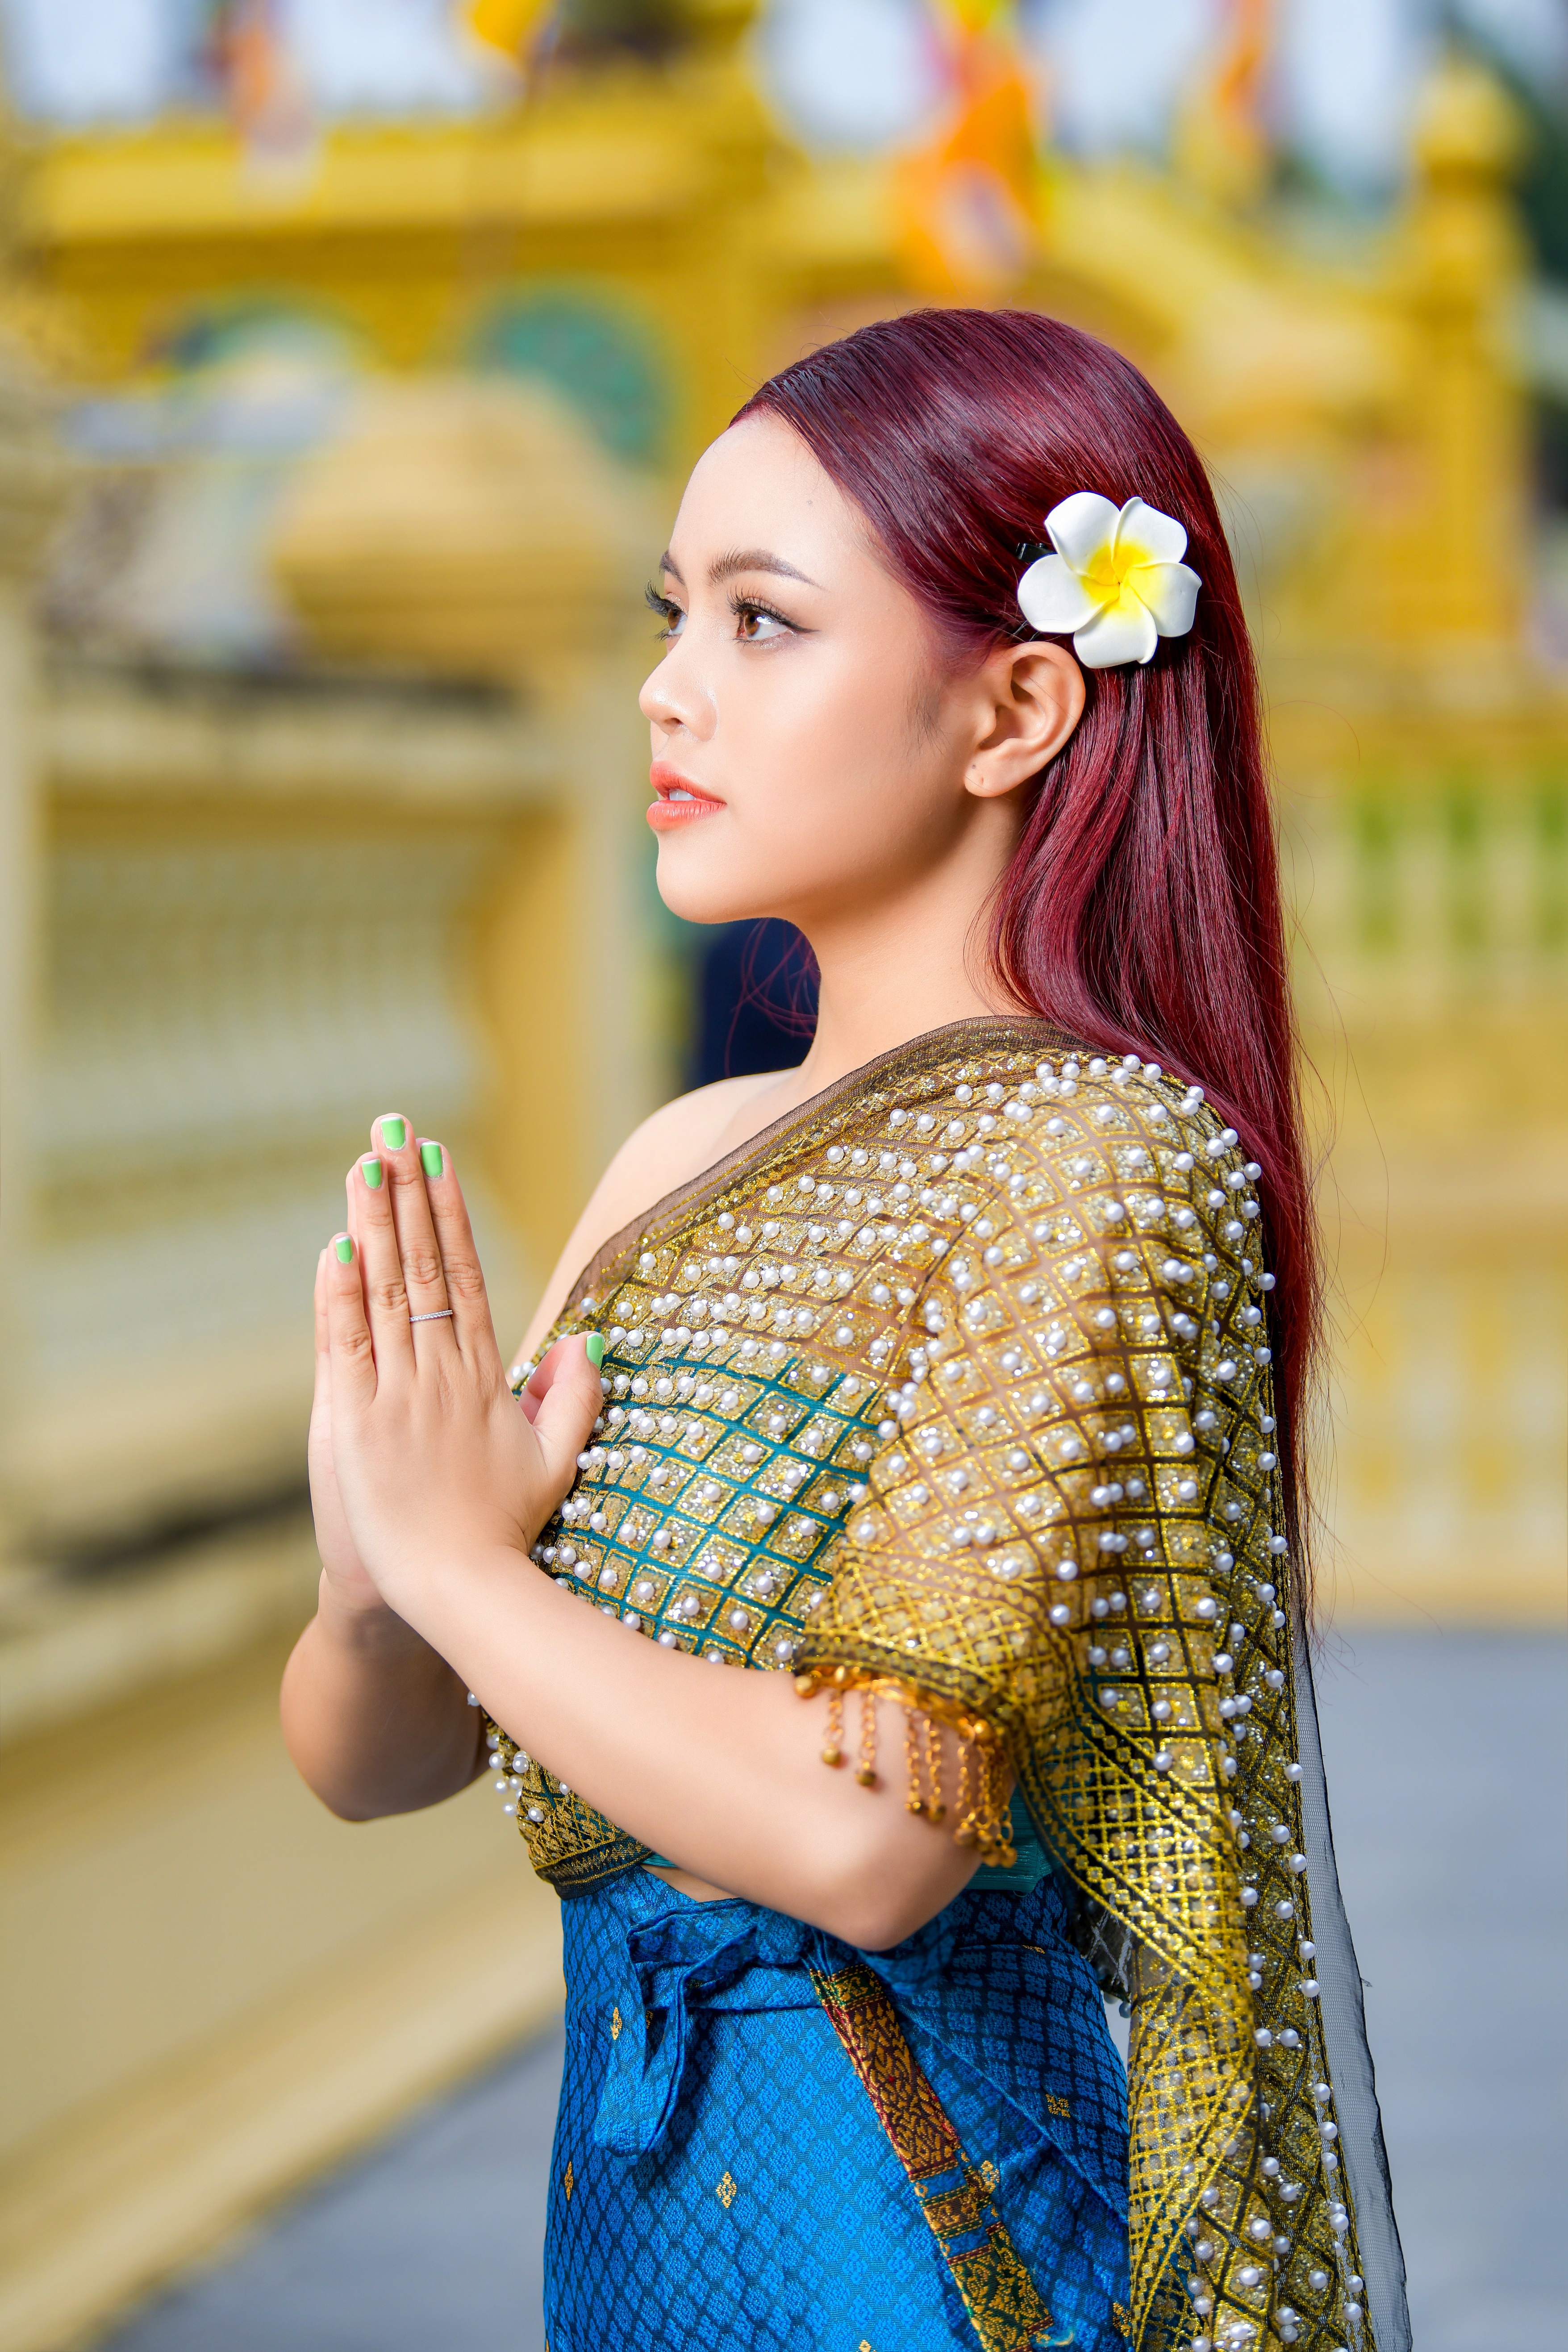
woman, joint, neck, sleeve, makeover, yellow, waist, fashion design, black hair, happy, eyelash, long hair, flower, beauty, formal wear, jewellery, electric blue, trunk, event, pattern, magenta, peach, brown hair, fashion accessory, day dress, abdomen, fashion model, tradition, portrait photography, sari, photo shoot, petal